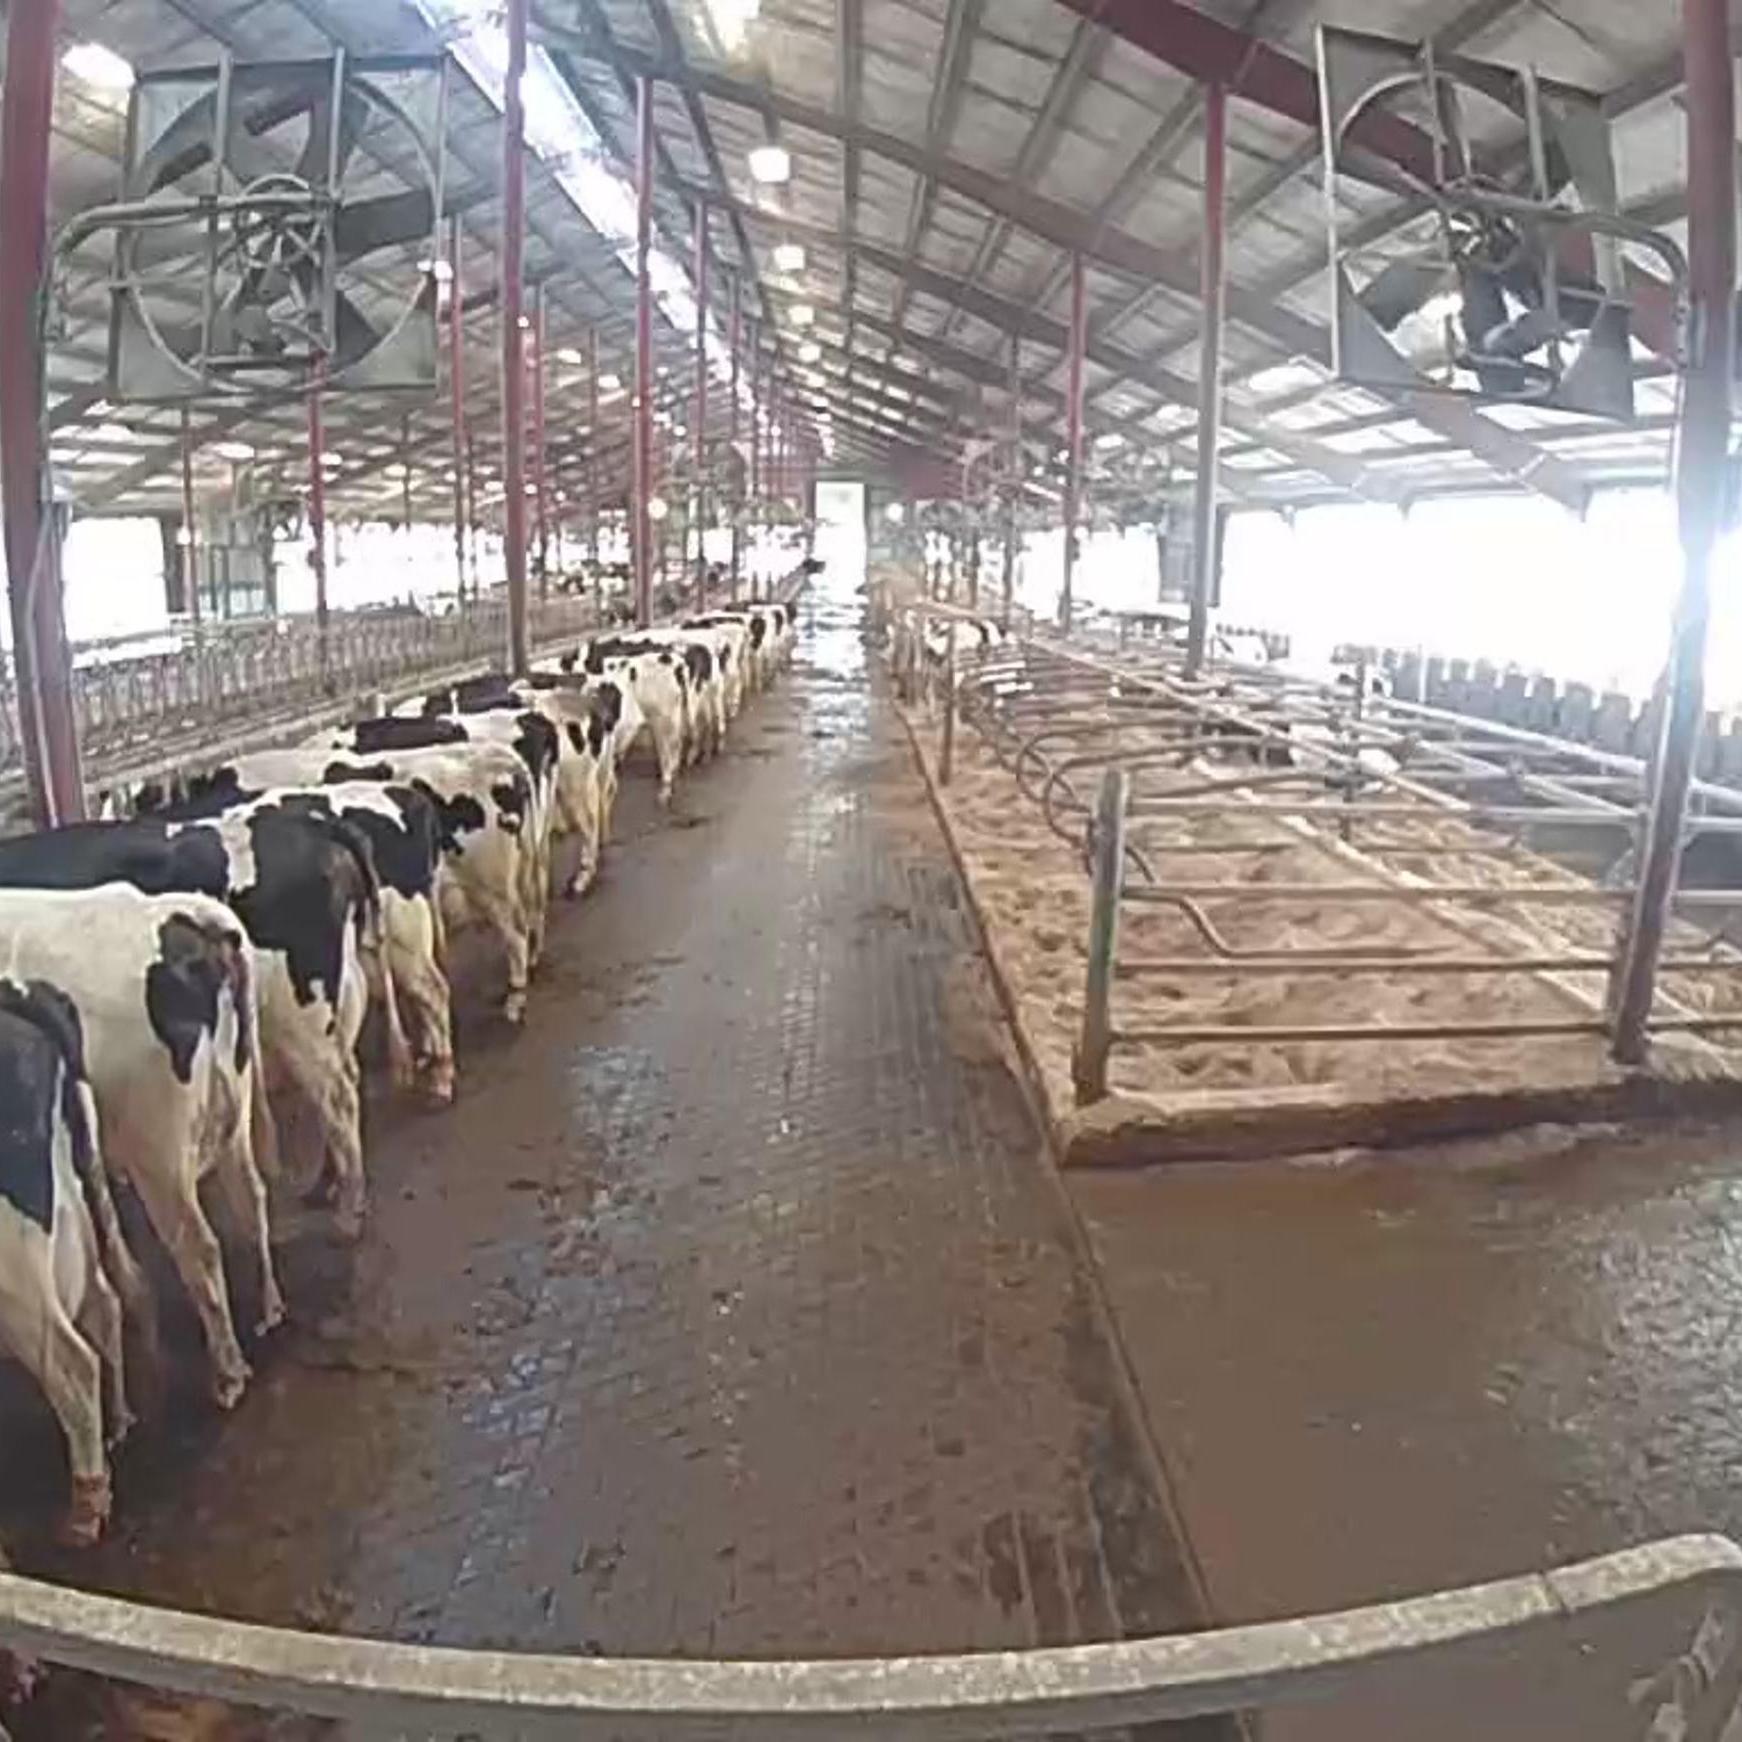
Number of cows: 9